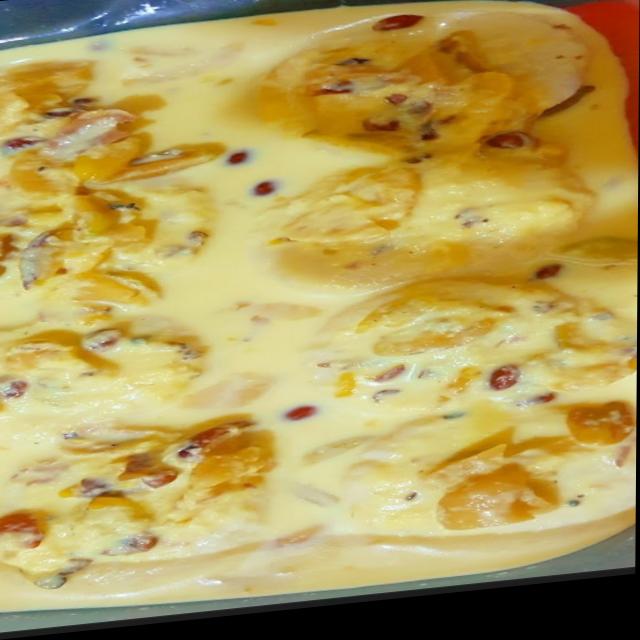
Dish: ras_malai